Wing Commander (video game)

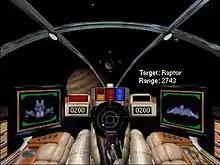
Screenshot showing vastly improved graphics

"Super Wing Commander"; released on March 23, 1994, for 3DO and Macintosh; was a drastic new look at the events of the original "Wing Commander" game with enhanced graphics and full speech. The game also contained both Secret Missions and a special third campaign was also created between them (called "Secret Mission 1.5" by fans).